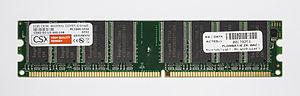
Une barrette de mémoire vive DDR de marque Hynix.